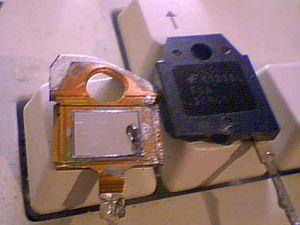
Fairchild Semiconductor International, Inc. est un fabricant américain de semi-conducteurs dont le siège social se trouve à San José. Ce département de Fairchild Camera and Instrument, fondé en 1957, a été pionnier dans la fabrication de série des transistors et des circuits intégrés. Schlumberger a racheté la société en 1979, avant de la revendre à National Semiconductor en 1987 ; Fairchild a repris son autonomie en 1997, puis est racheté par ON Semiconductor le 19 septembre 2016.